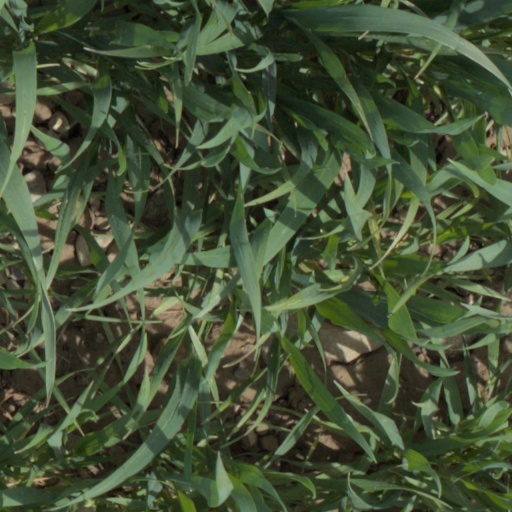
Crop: wheat